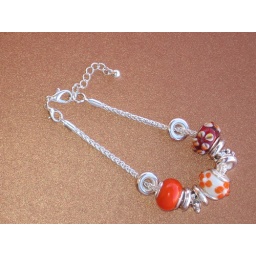
More silver toned &amp;amp; glass beads available in same color for purchase.